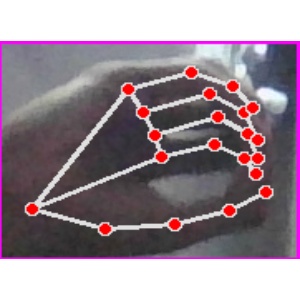
अक्षर: ठ